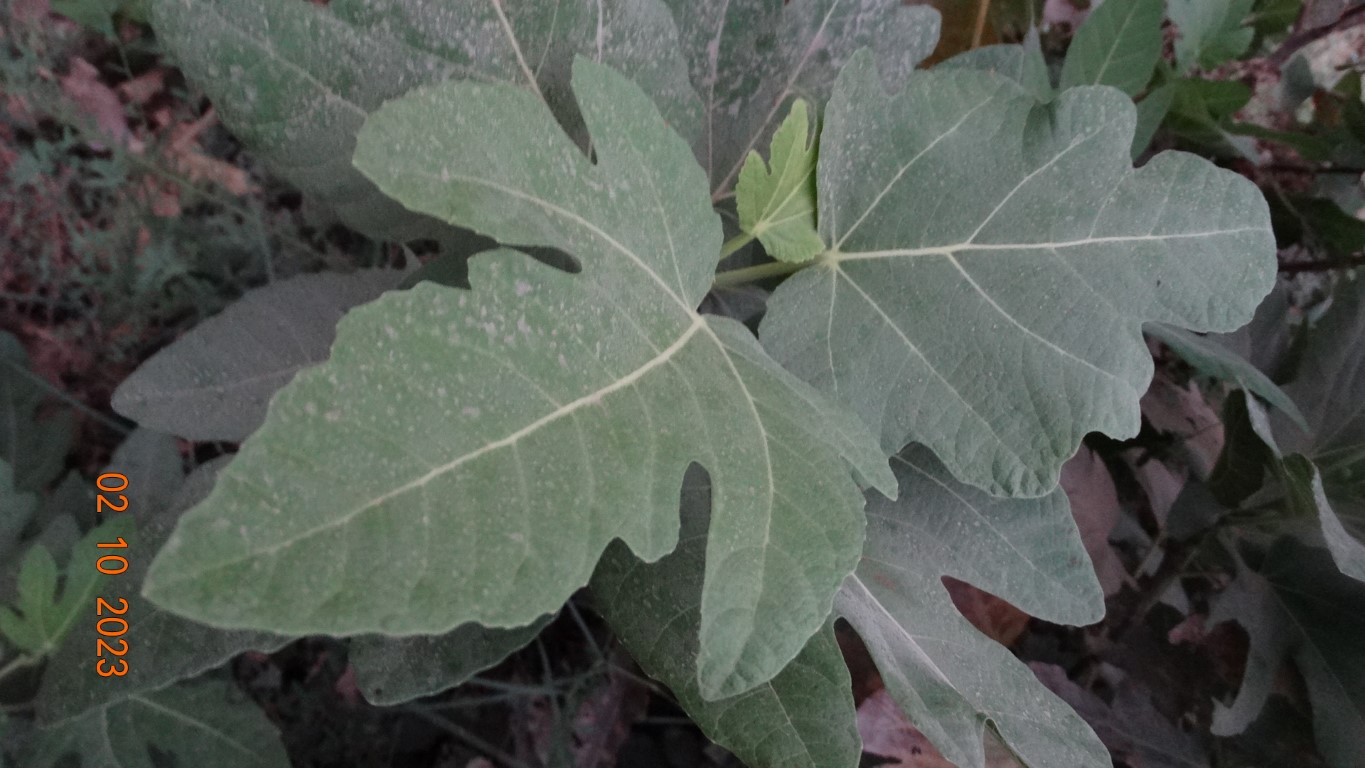
Label: healthy